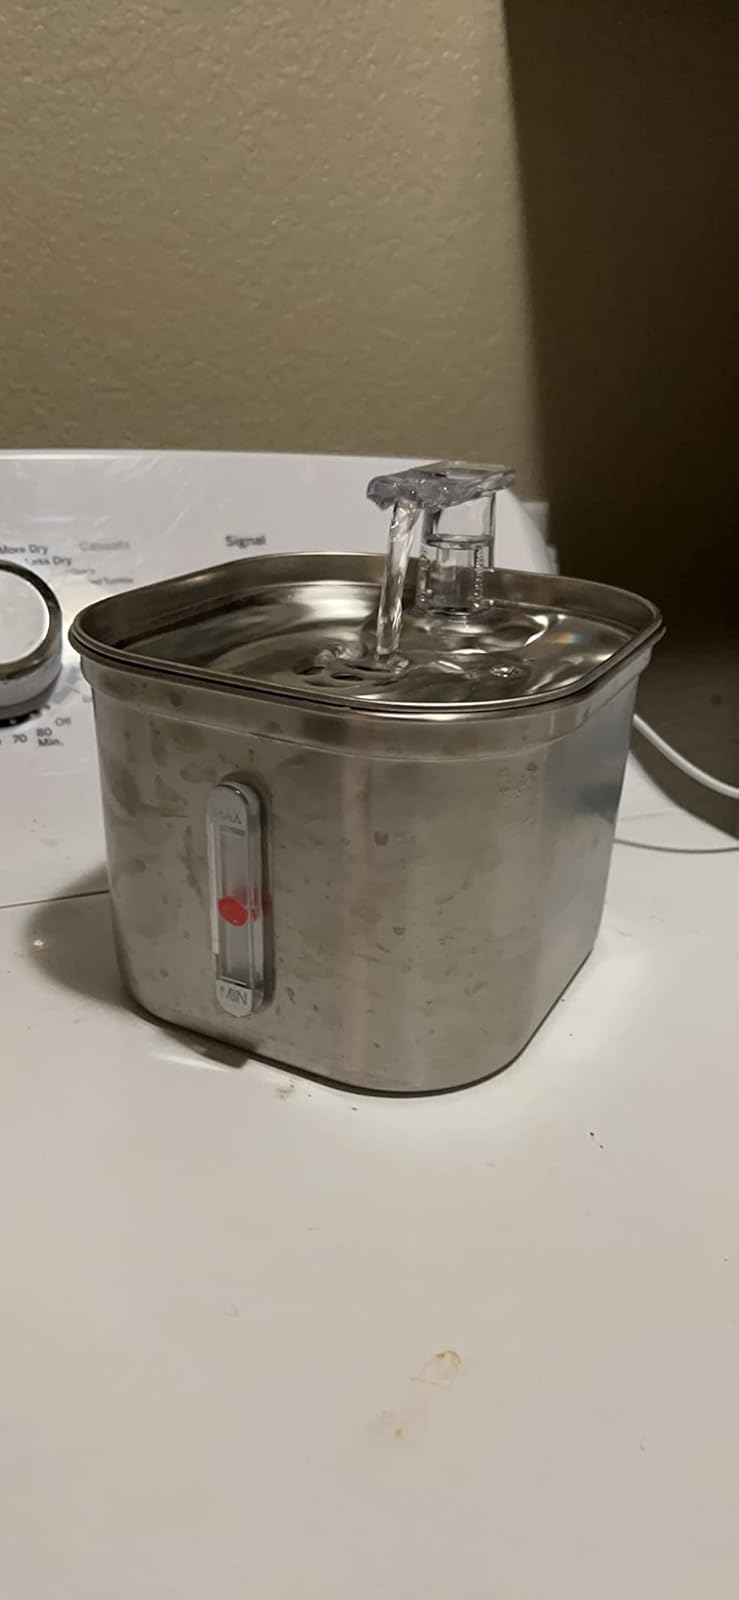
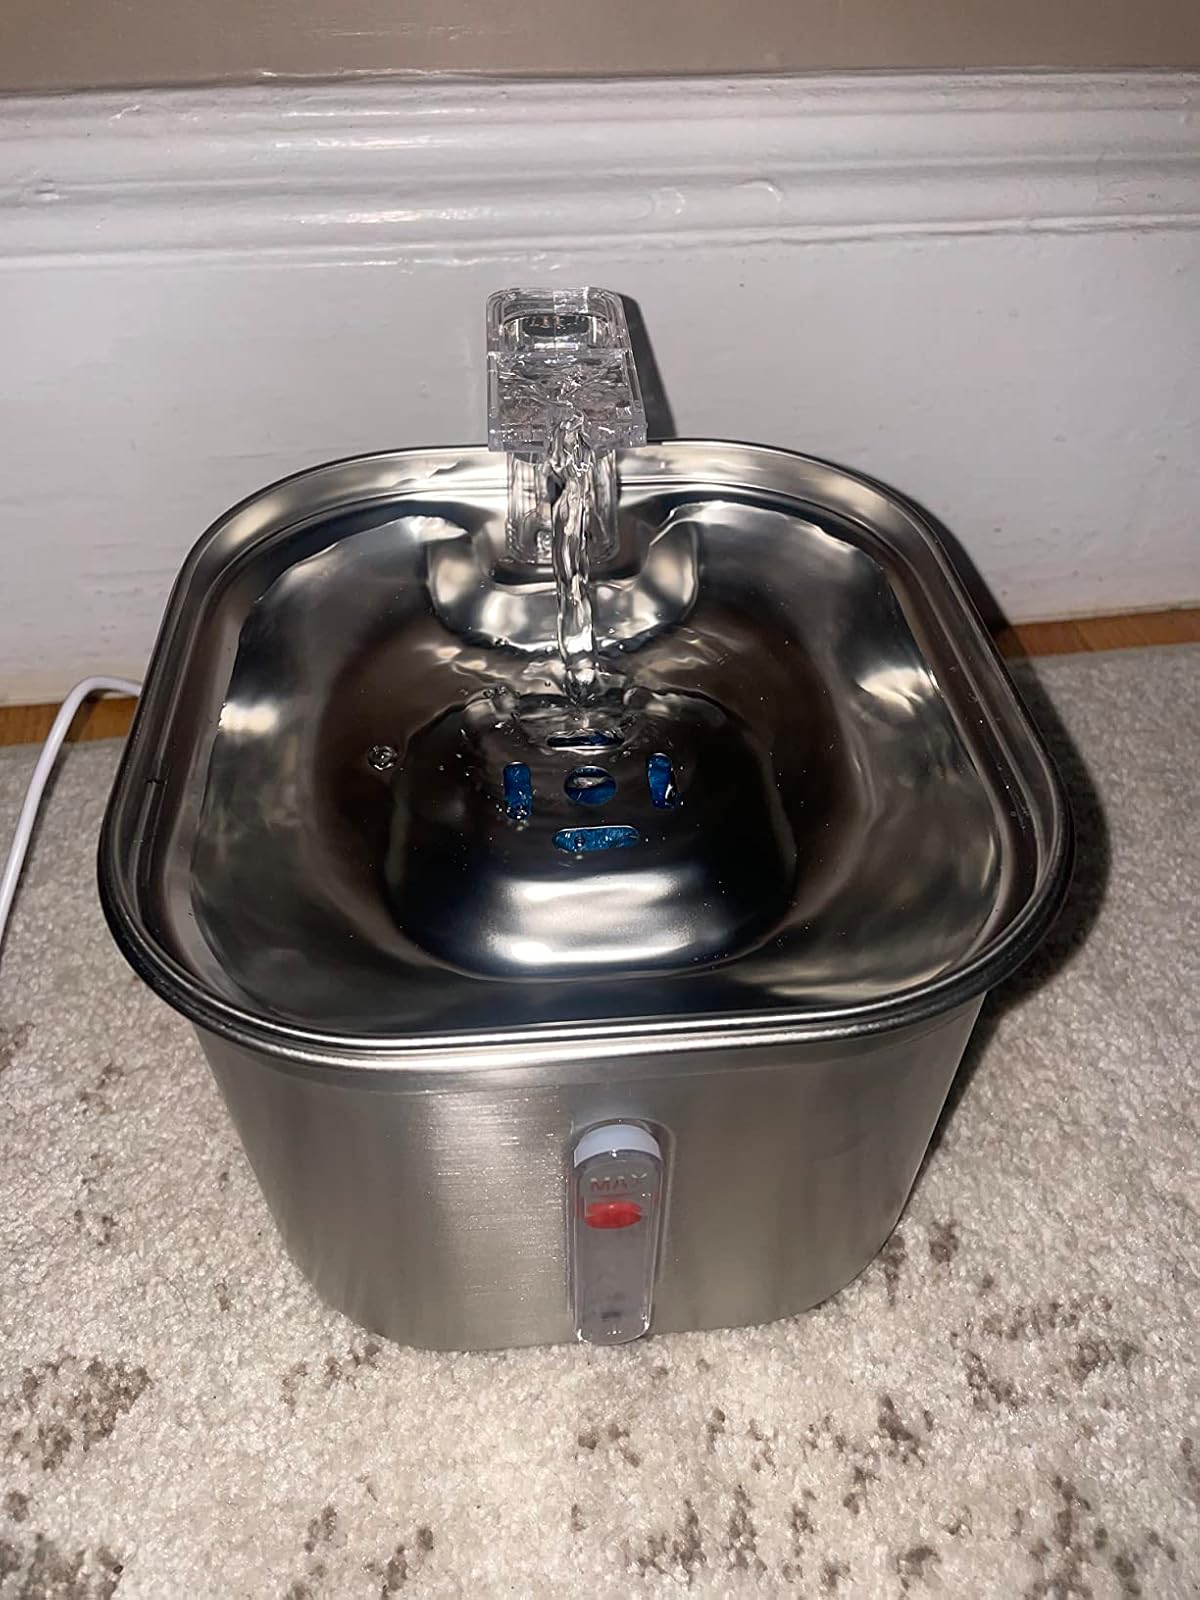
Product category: items_bowl
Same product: yes